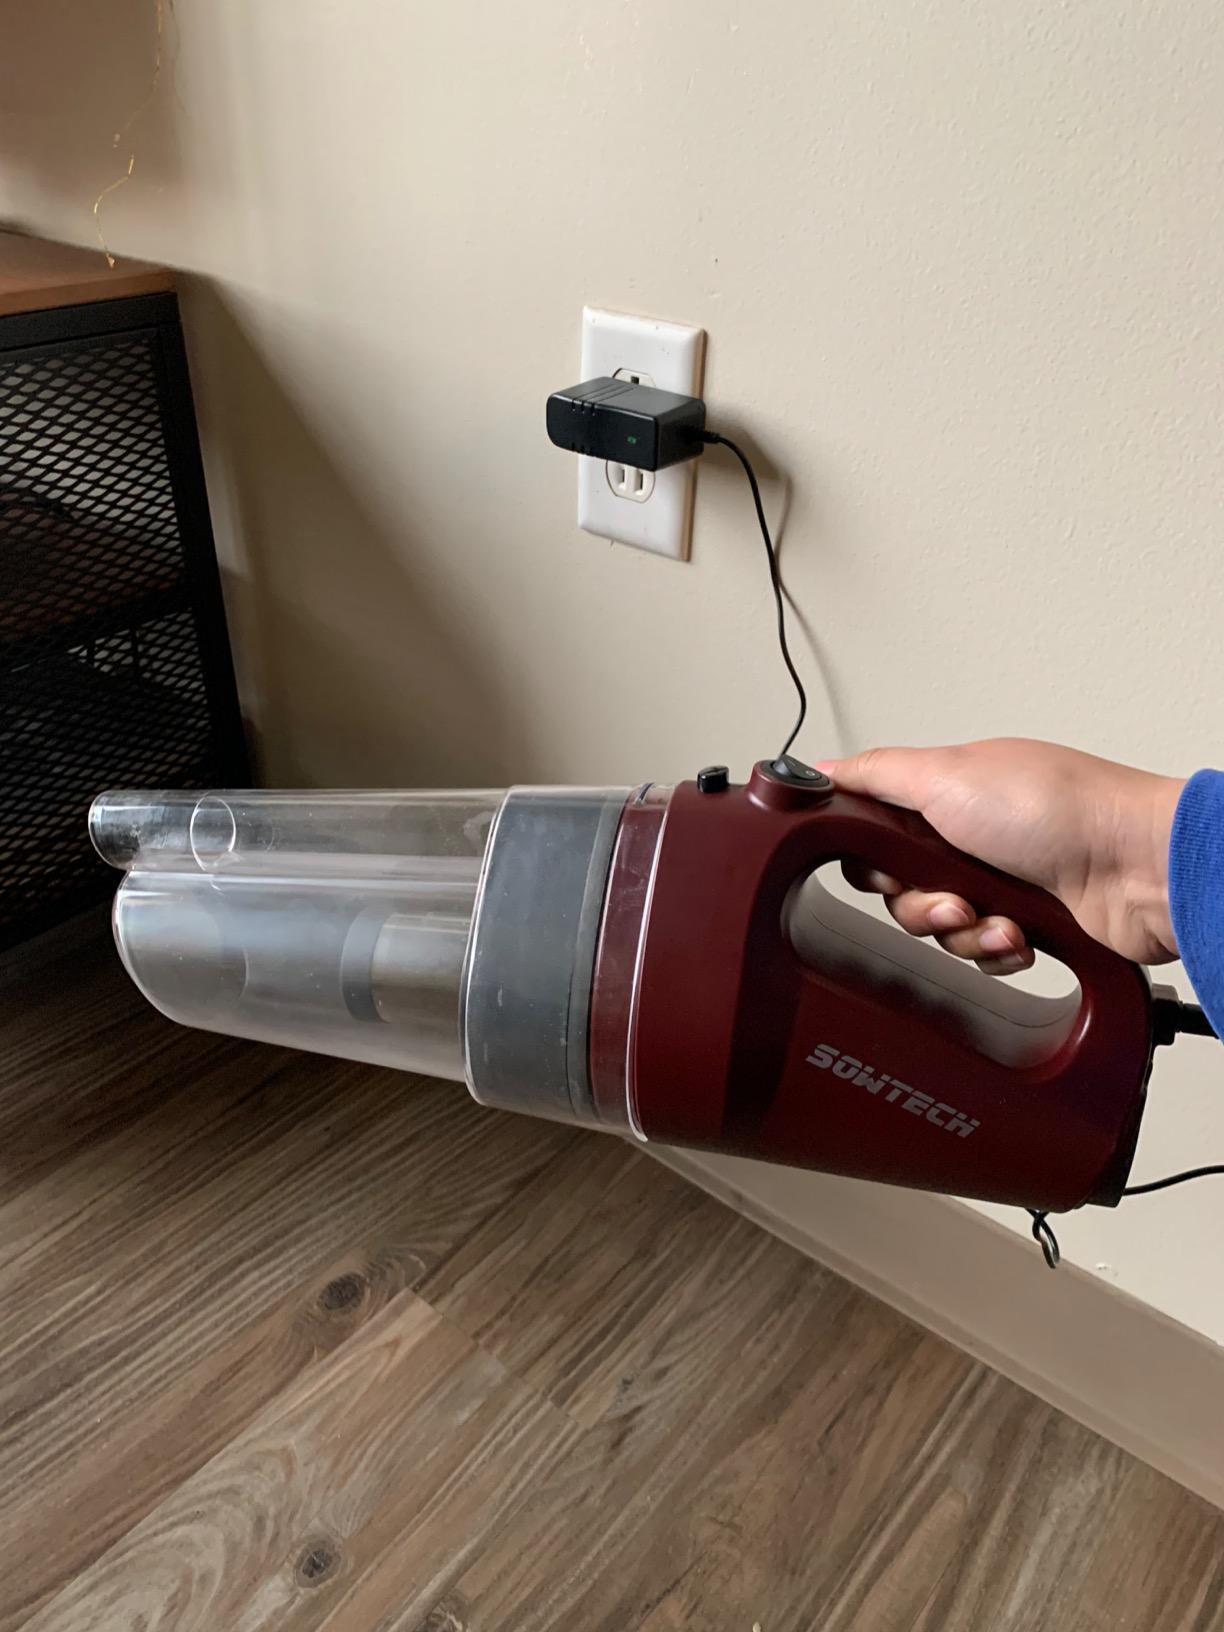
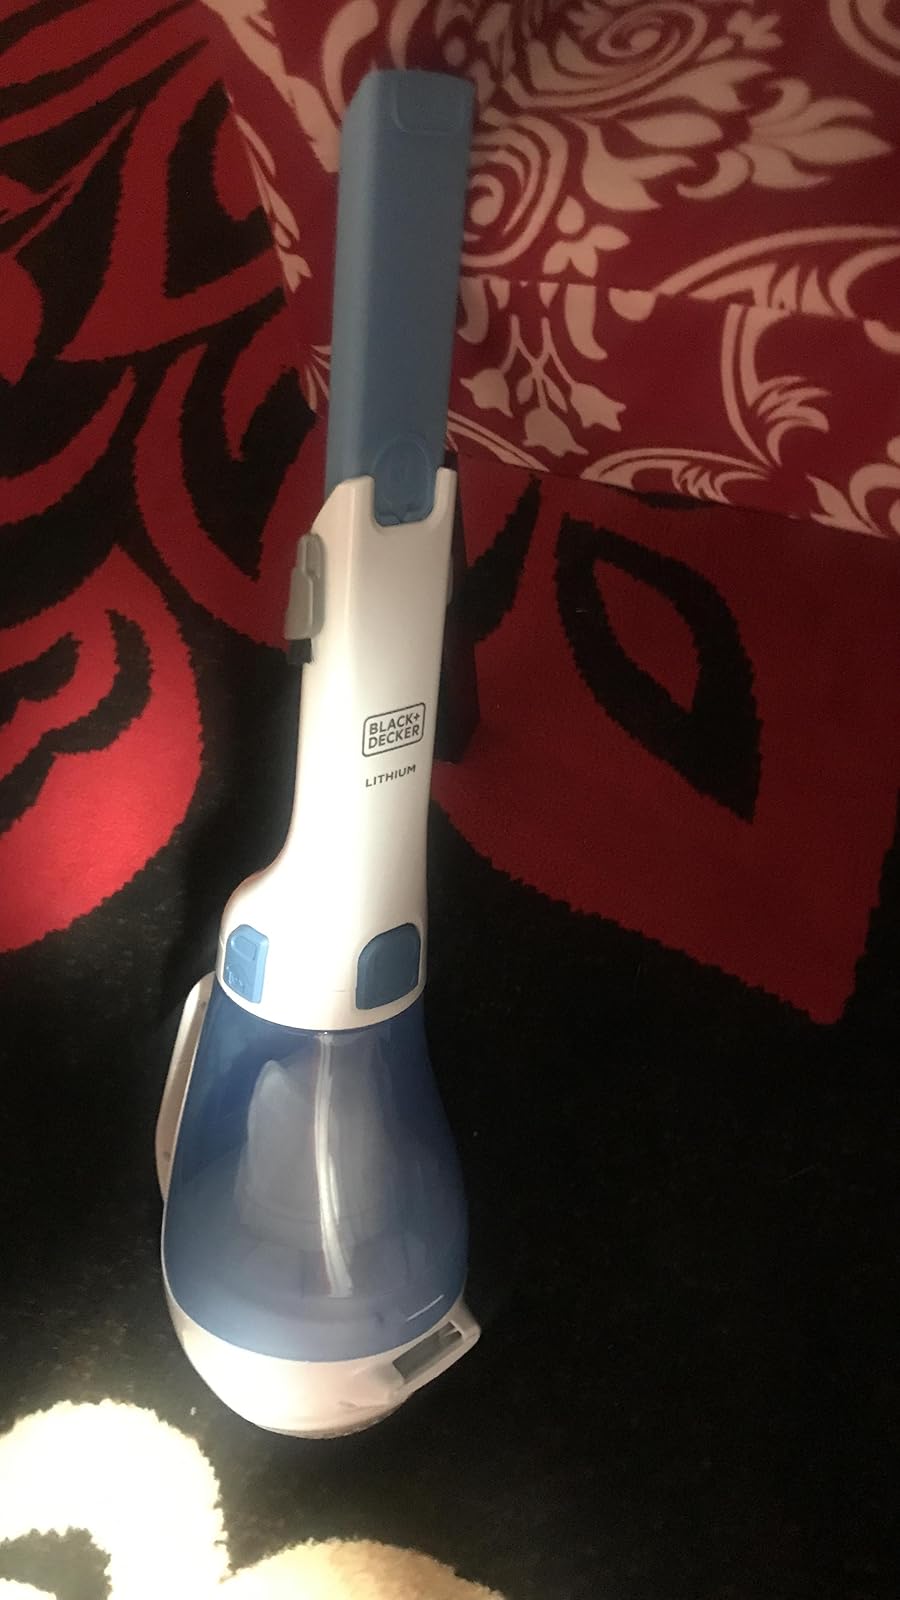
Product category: items_vacuum
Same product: no